Mount St. Helens National Volcanic Monument

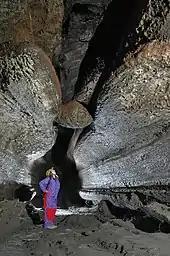
The "Meatball", a lava ball wedged in a ceiling channel. Lava balls form around smaller rocks that roll along in lava flows.

The southern and eastern sides of Mount St. Helens are accessible only by U.S. Forest Service roads. The main roads are: